Ottoman Army (1861–1922)

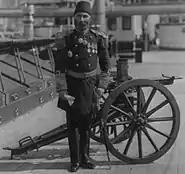
An Ottoman commander of the Imperial Ironclad Fleet, posing with a ship's landing party four-barrel Nordenfelt gun

French military advisors were very effective. A fledgling air force was started in 1912, its history began under the Ottoman Aviation Squadrons. A complete overhaul of the provincial gendarme was also a part of the French military mission. The French gendarme mission was led by General Moujen.